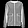
Label: Coat